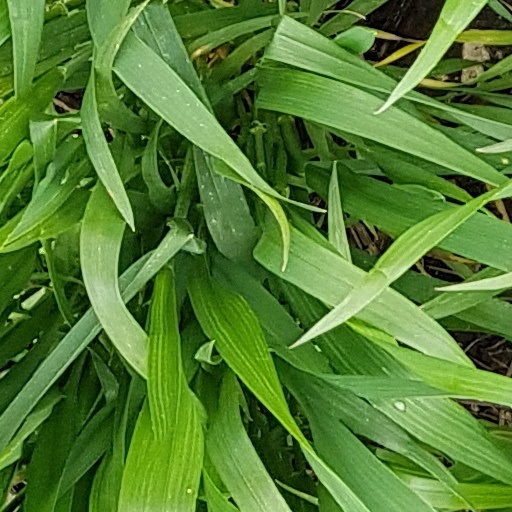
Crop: wheat